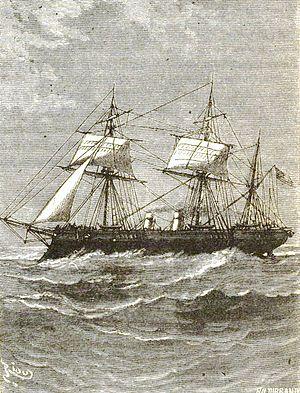
Vingt Mille Lieues sous les mers est un roman d'aventures de Jules Verne, paru en 1869-1870.